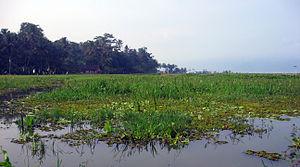
Le Rawa Pening est un lac d'eau douce d'Indonésie, situé dans la province de Java central, sur l'île de Java. Son utilisation intensive par l'homme et l'accroissement des dépôts sédimentaires devrait conduire à son assèchement complet vers 2021.